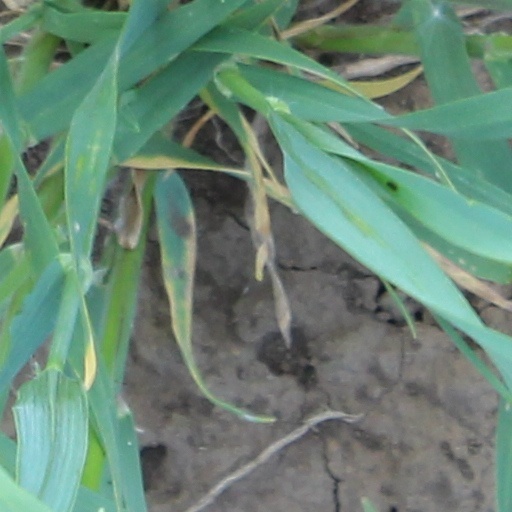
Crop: wheat